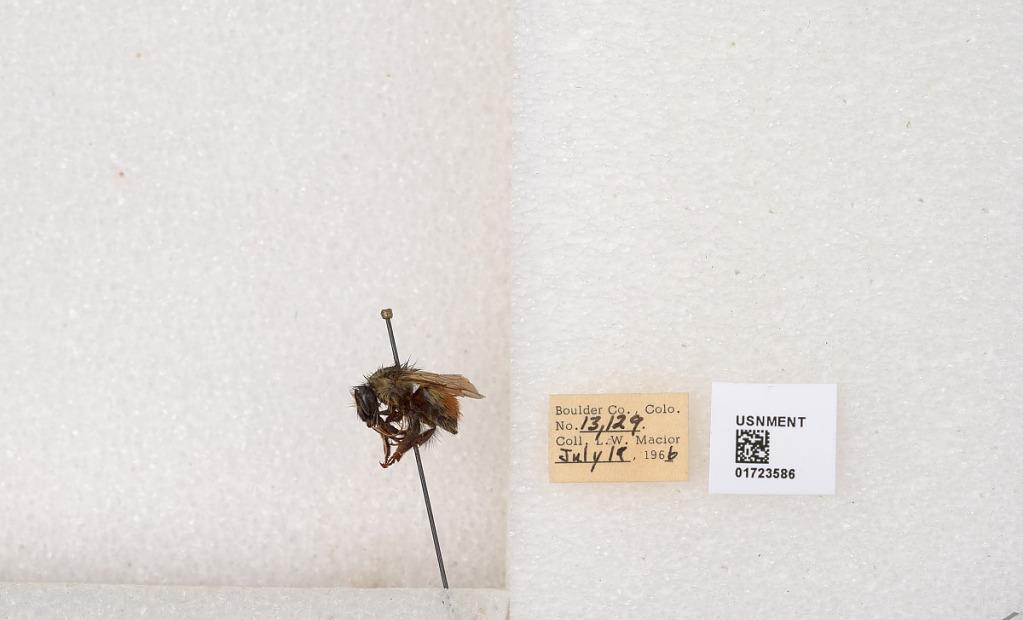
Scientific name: Bombus flavifrons Cresson
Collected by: L. Macior
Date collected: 1966-7-19
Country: United States
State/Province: Colorado
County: Boulder
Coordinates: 40.0925, -105.358